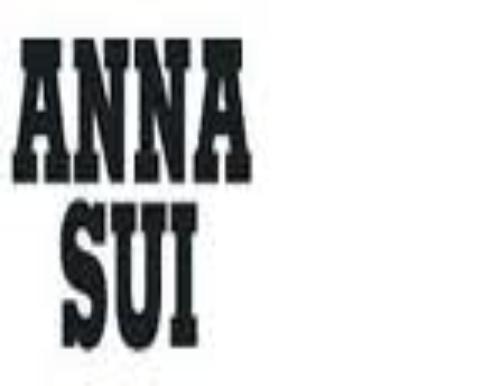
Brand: Anna Sui
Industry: Clothes